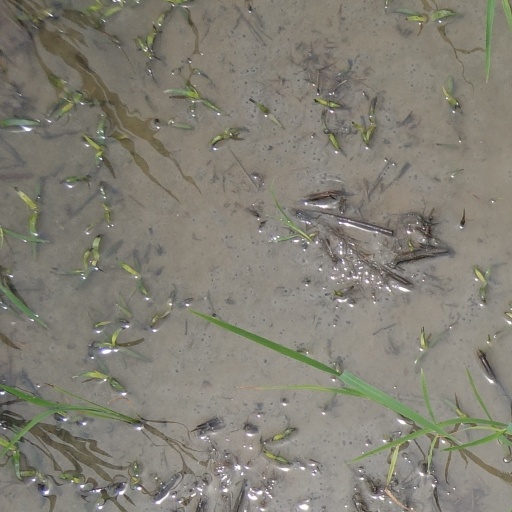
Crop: rice